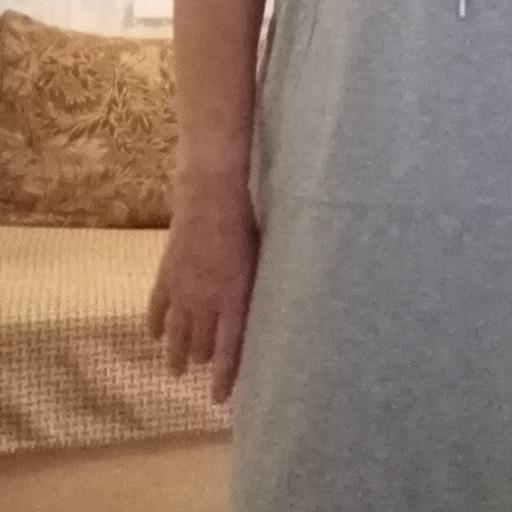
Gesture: no_gesture